William Marshall (bandleader)

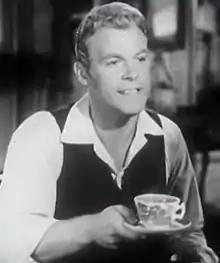
Marshall in "Calendar Girl" (1947)

Gerard William Marshall (October 12, 1917 – June 7, 1994) was an American singer, bandleader and a motion picture actor, director and producer.